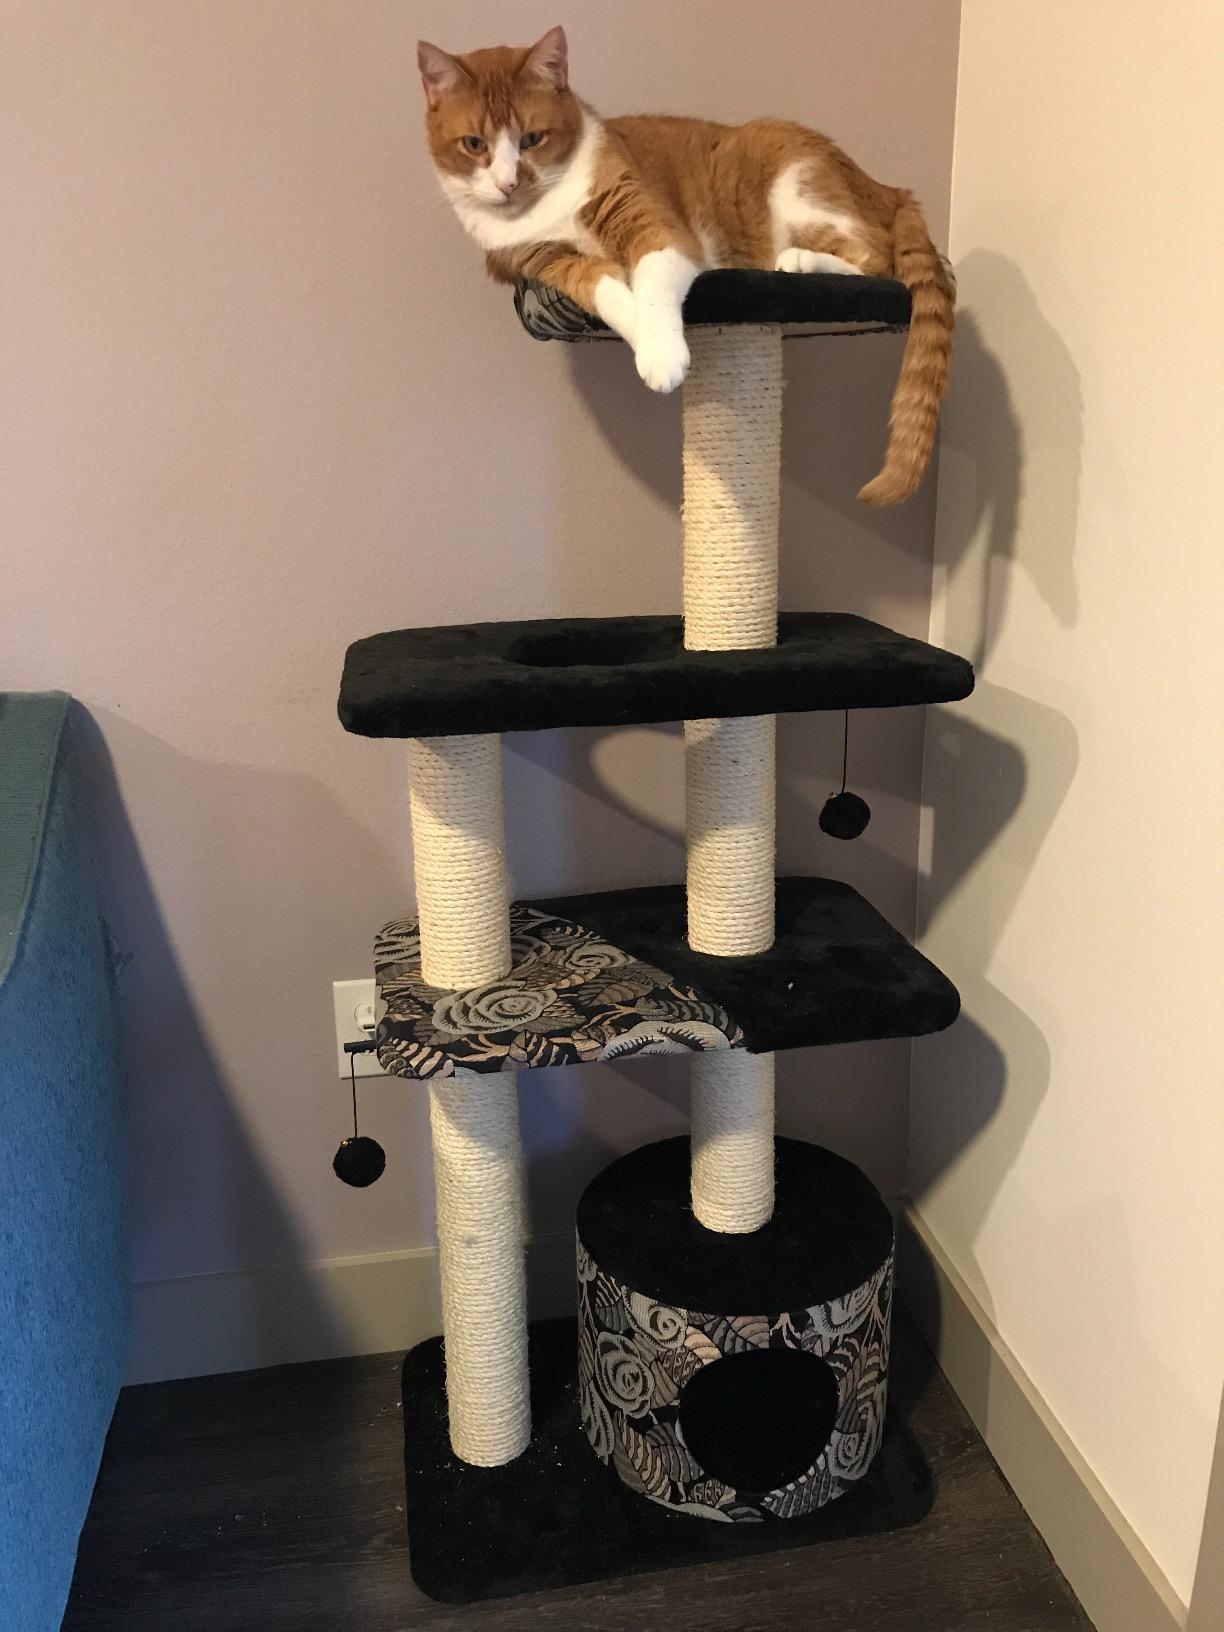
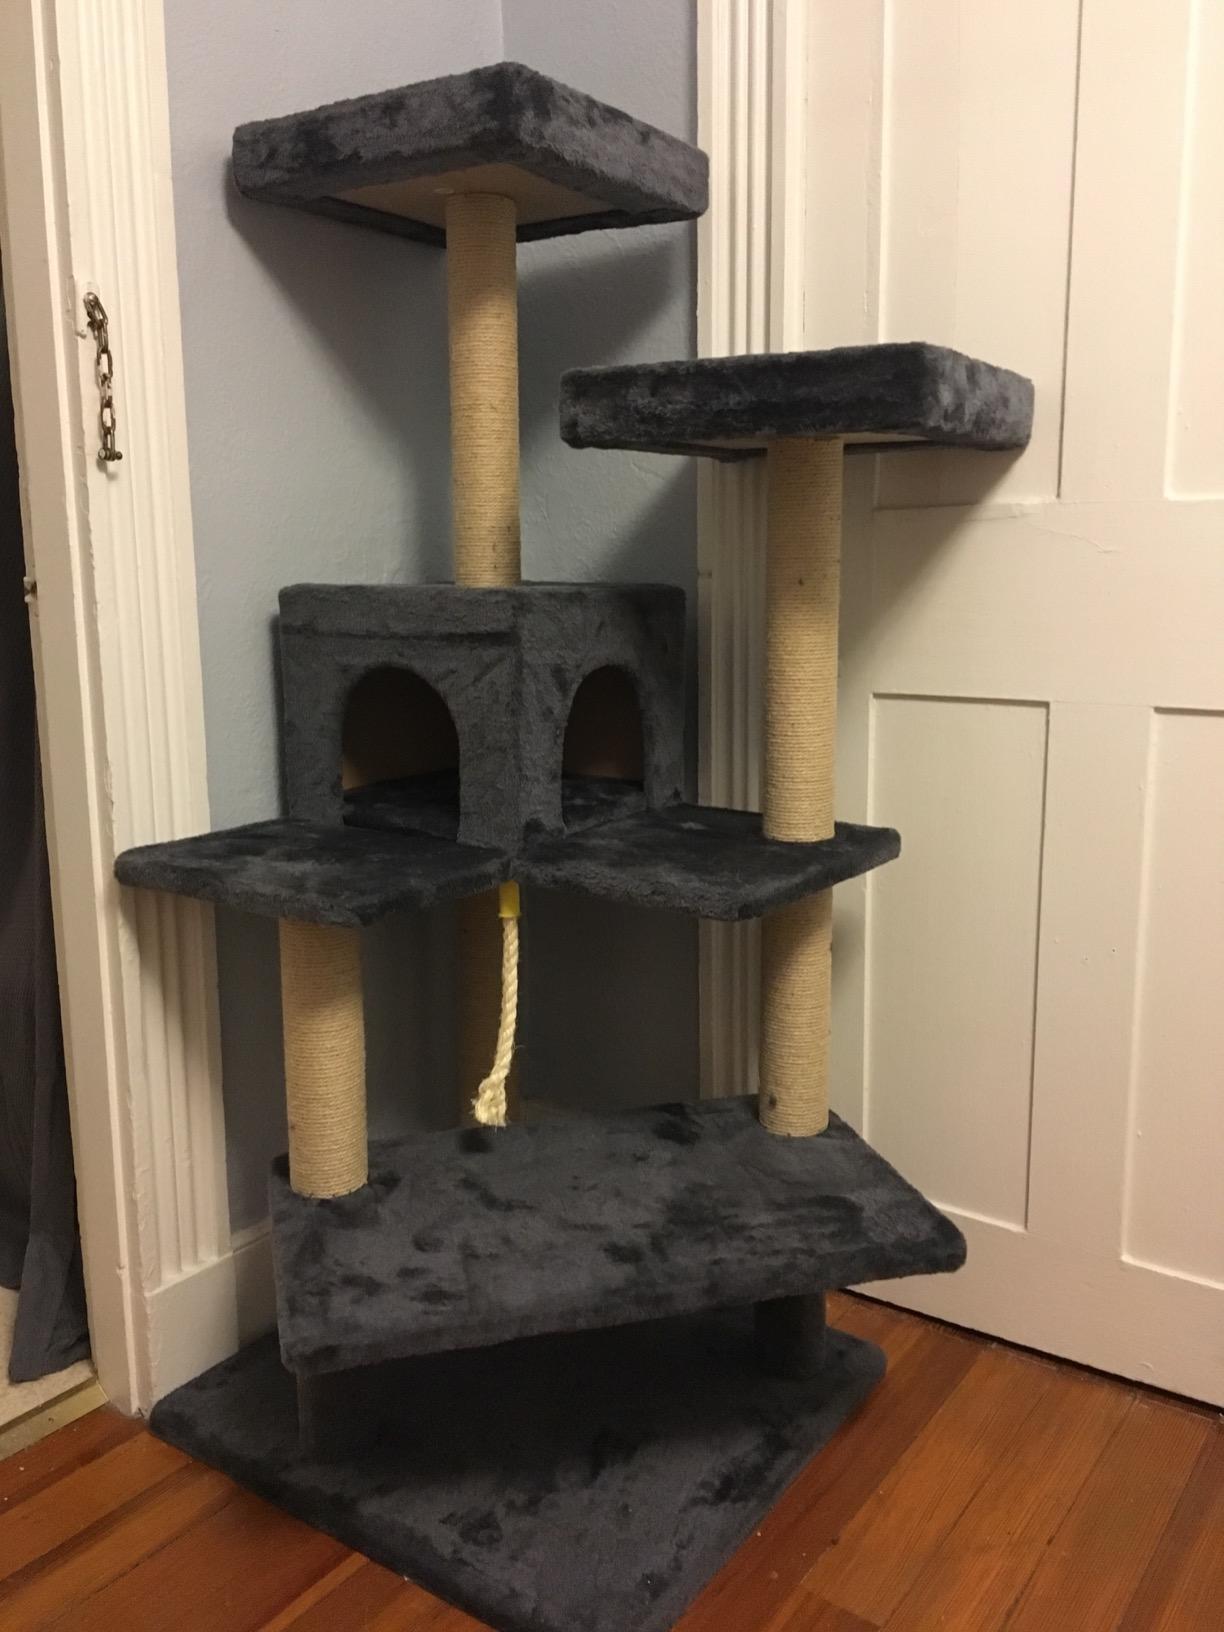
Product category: items_cat tree
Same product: no